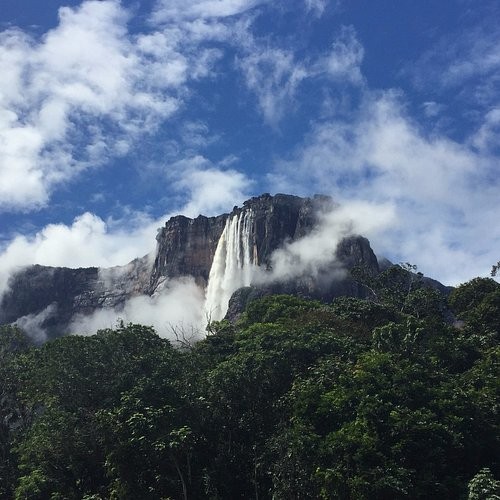
Landmark: Angel Falls